Záblatí (Bohumín)

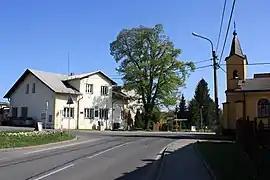
Center of the village

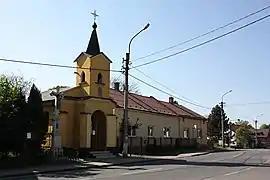
Chapel in the village

It is one of the oldest villages in Cieszyn Silesia. It was first mentioned in the document of Pope Gregory IX issued in 1229 among villages belonging to Benedictine abbey in Tyniec, as Zablocie. In 1268 it was bestowed by Władysław Opolski to the newly established Benedictine abbey in Orlová.